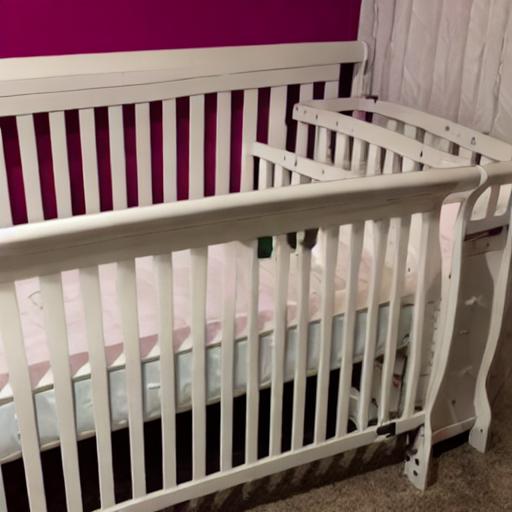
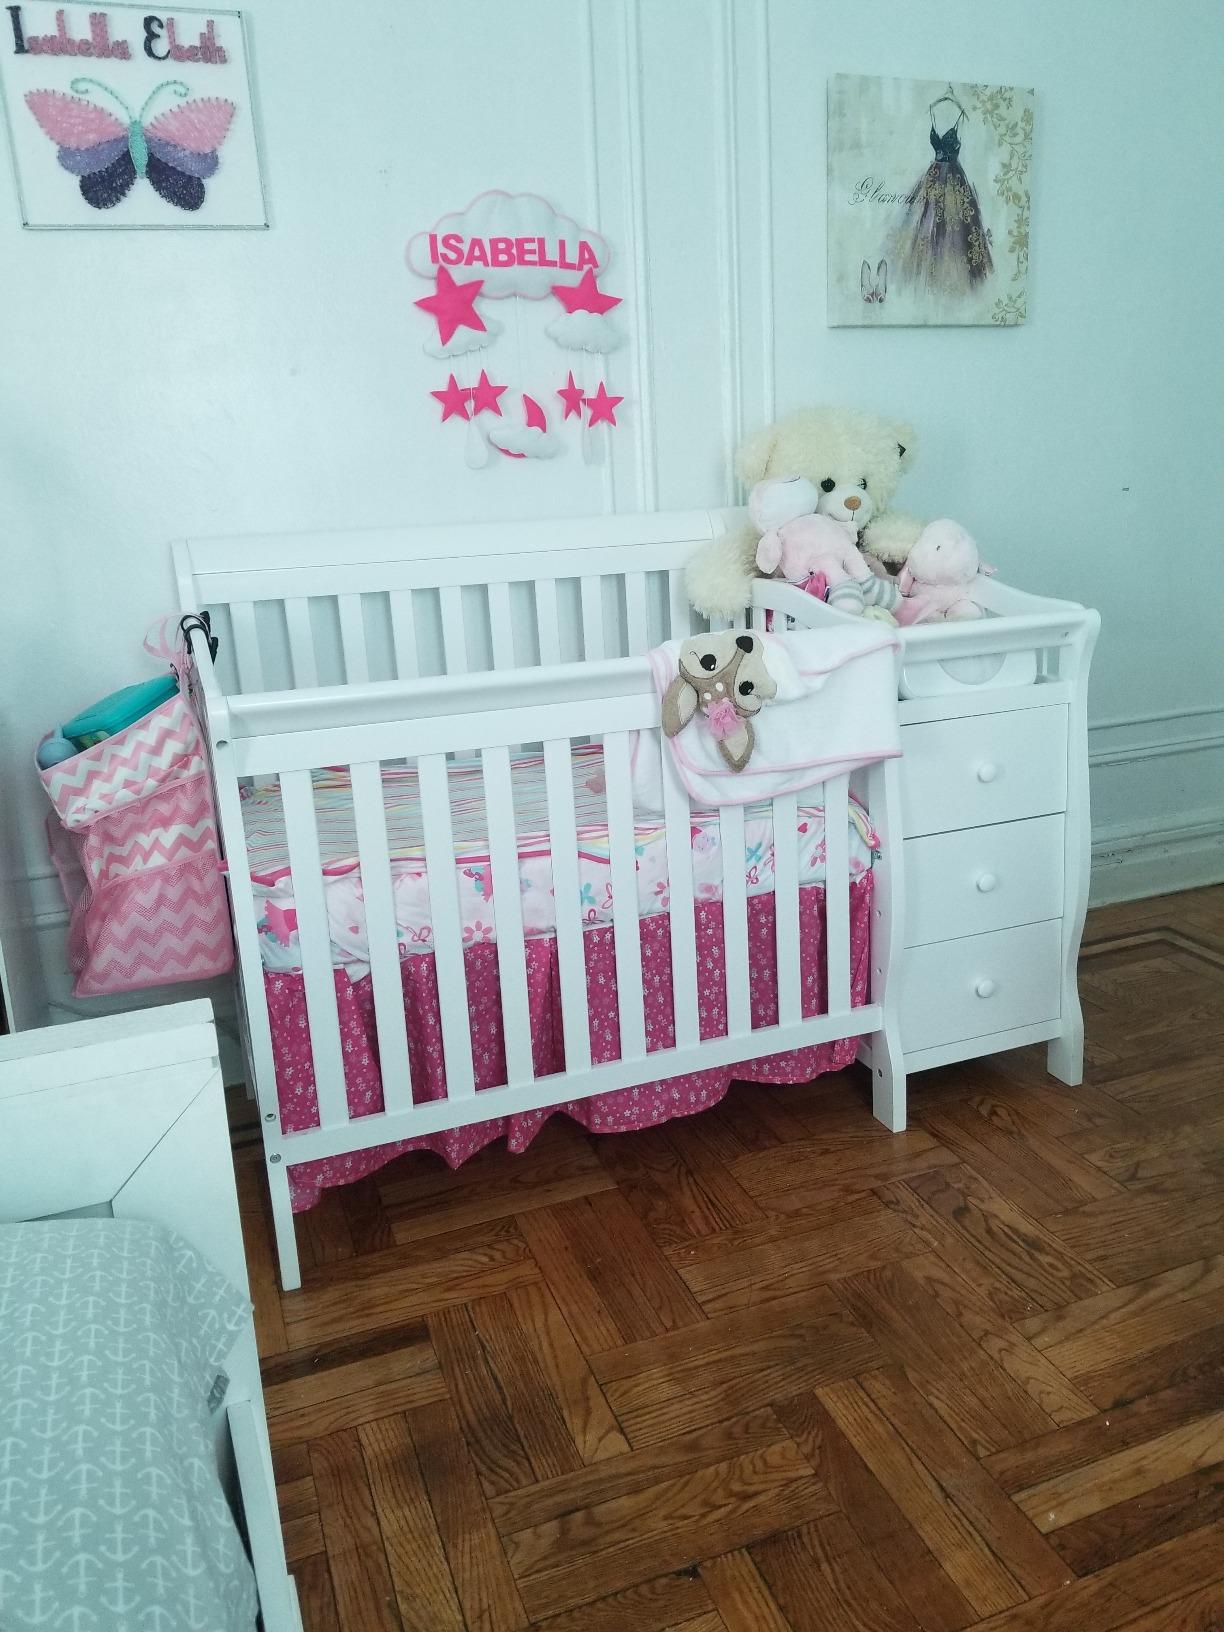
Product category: products_crib
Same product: no